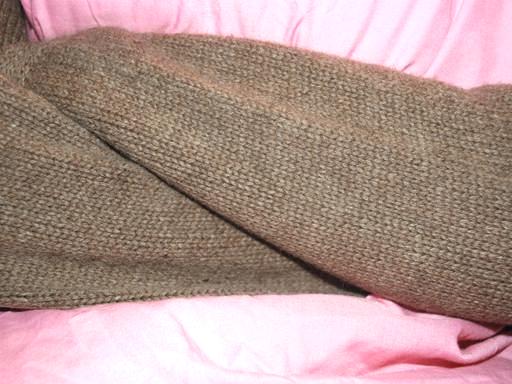
Material: fabric